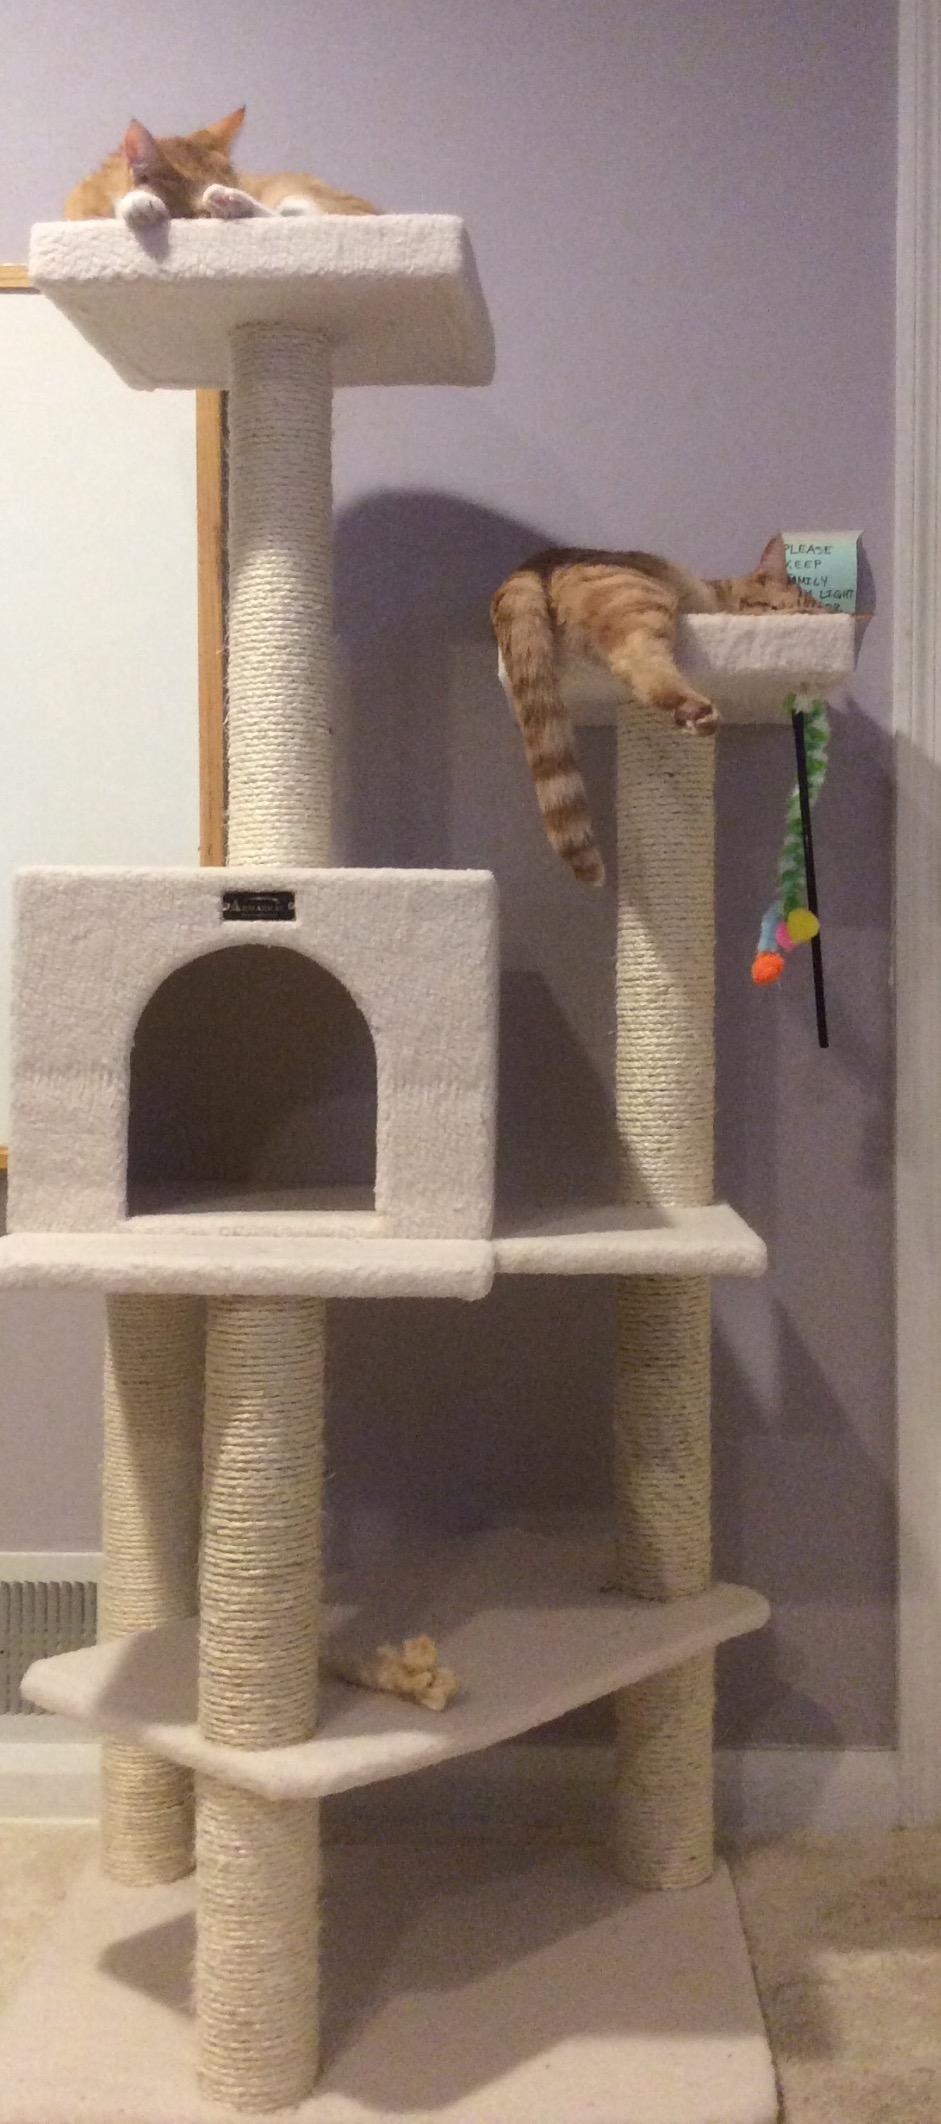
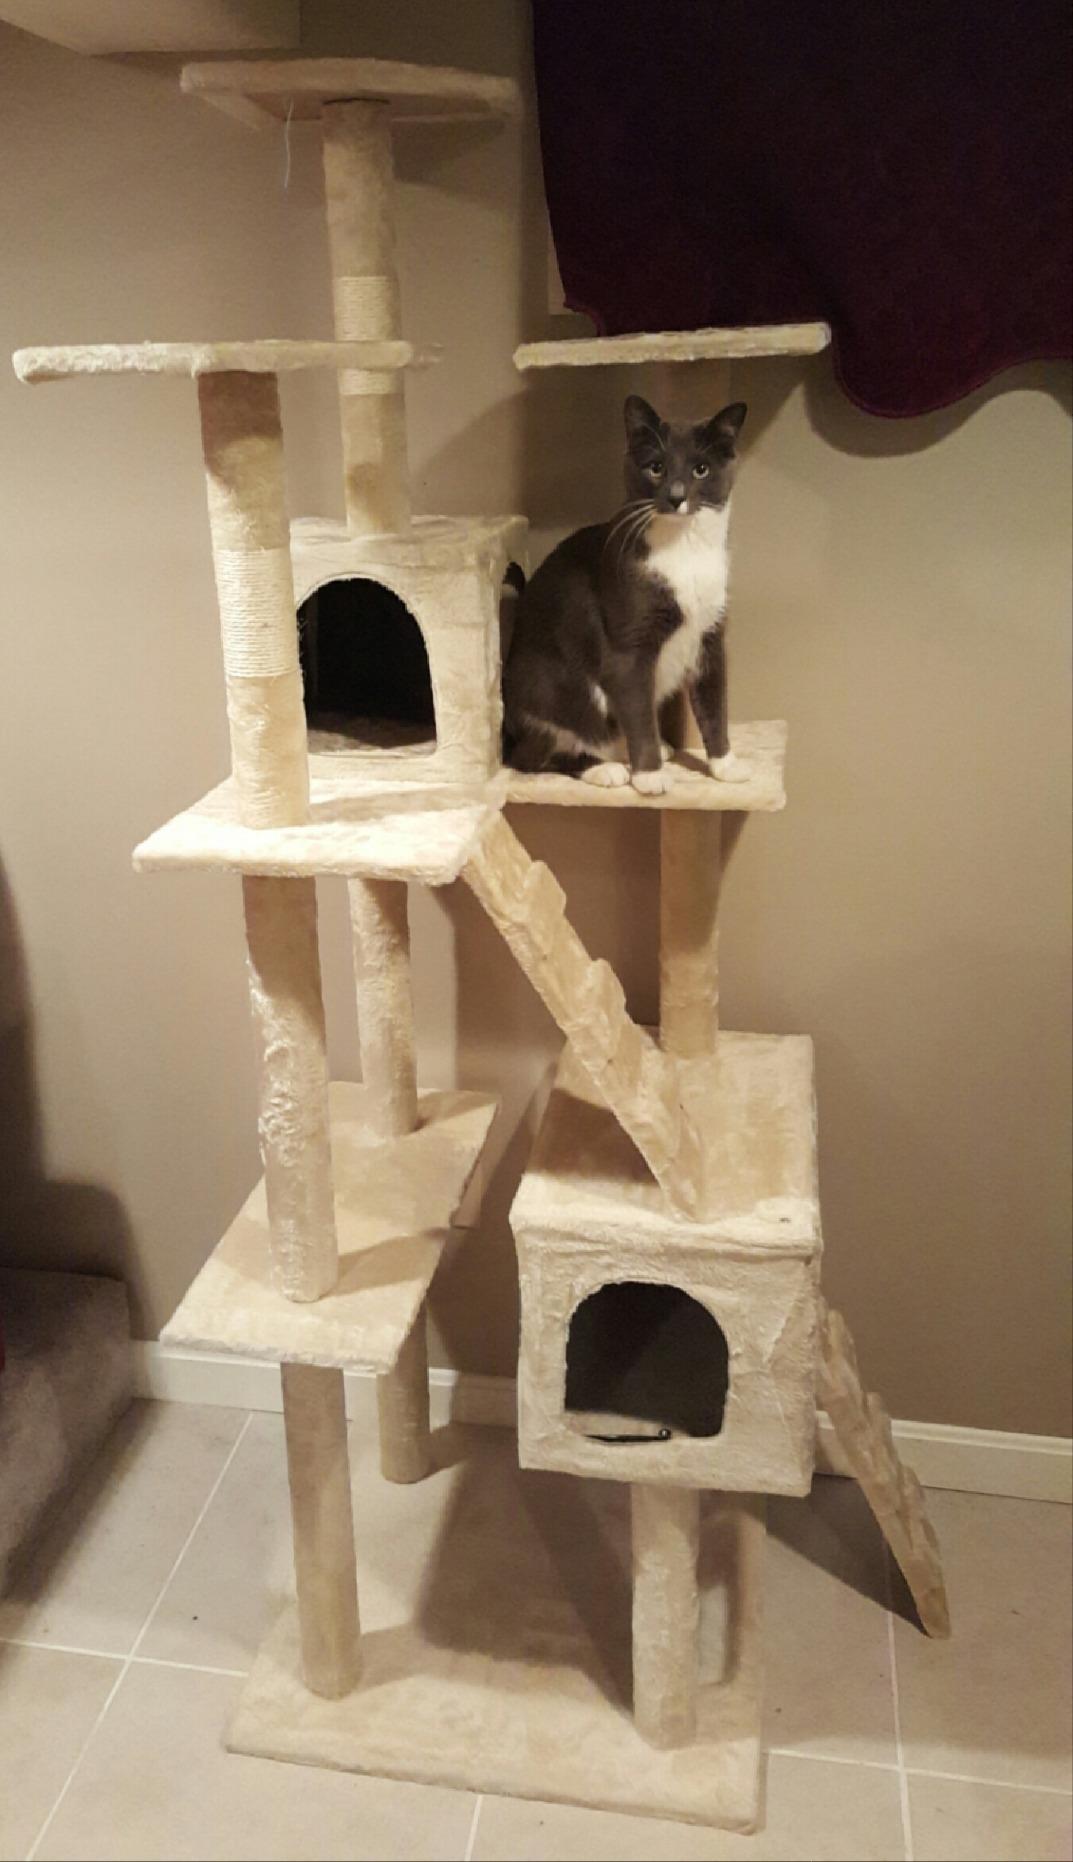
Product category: items_cat tree
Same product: no